Eduard Heis

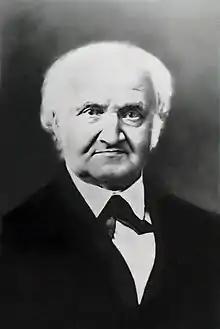
Eduard Heis

Eduard Heis (18 February 1806, Cologne – 30 June 1877 in Münster) was a German mathematician and astronomer.